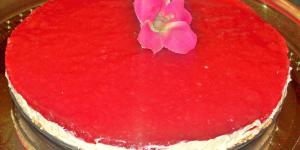
cheescake para diabeticos